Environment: real
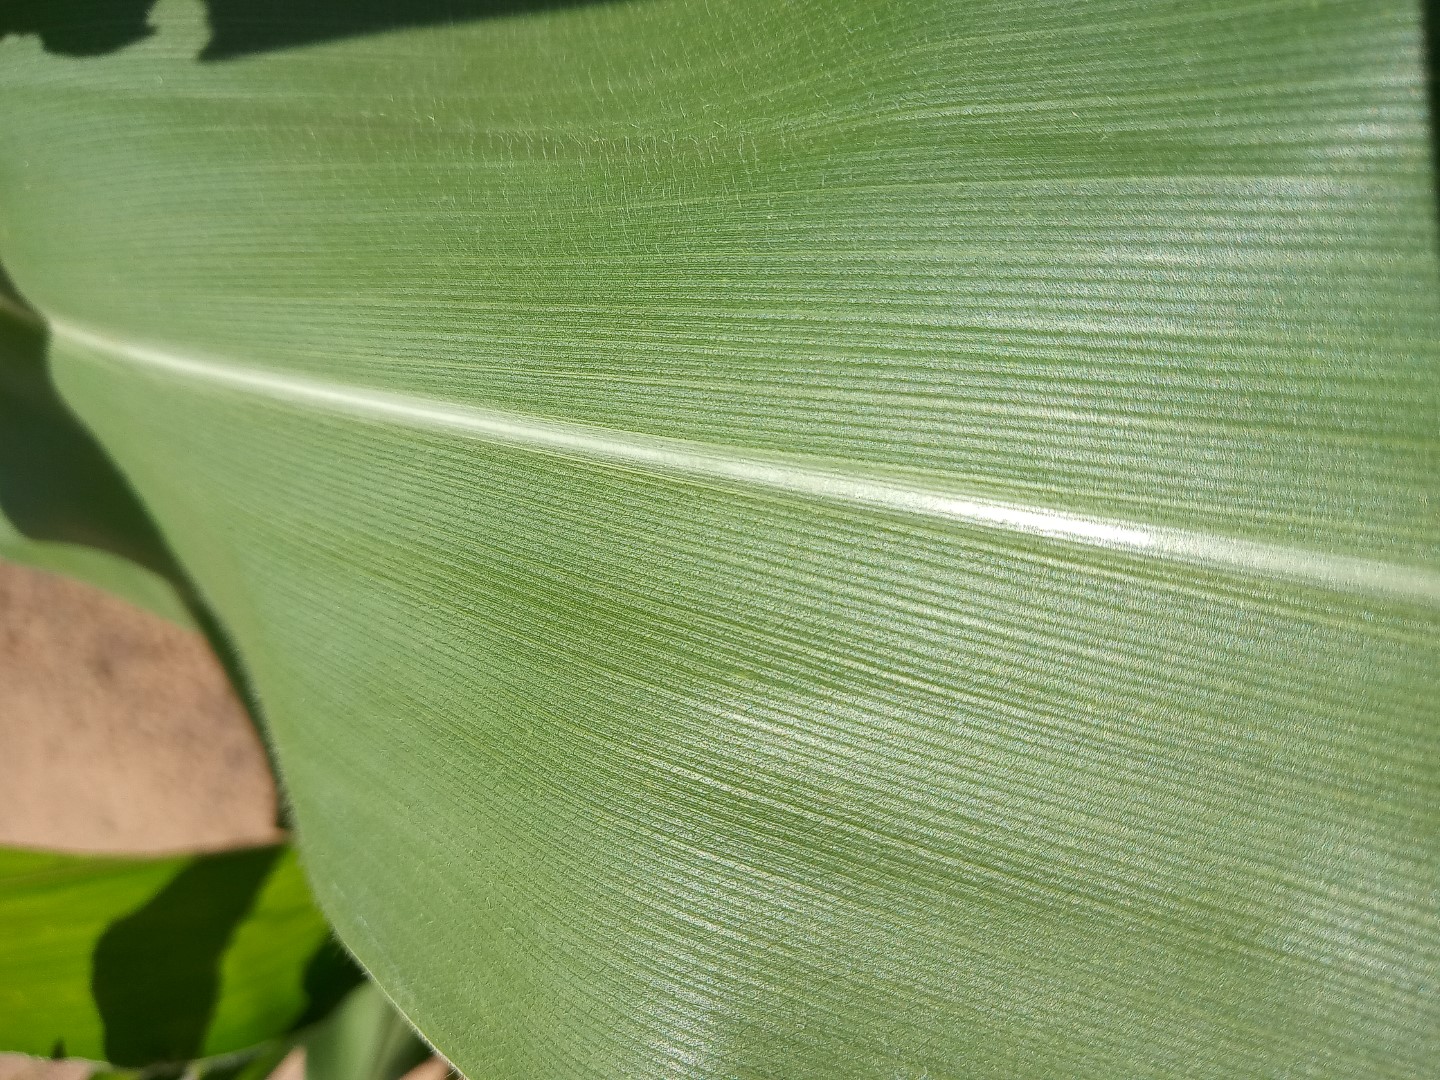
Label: healthy